Royal Varuna Yacht Club

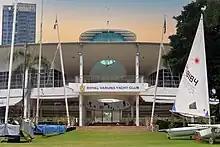
Royal Varuna Yacht Club

The Royal Varuna Yacht Club (RVYC) is a yacht club near Pattaya, a popular tourist destination in Thailand. This club is named after Varuna (IAST: ), the Vedic divinity that rules the oceans.